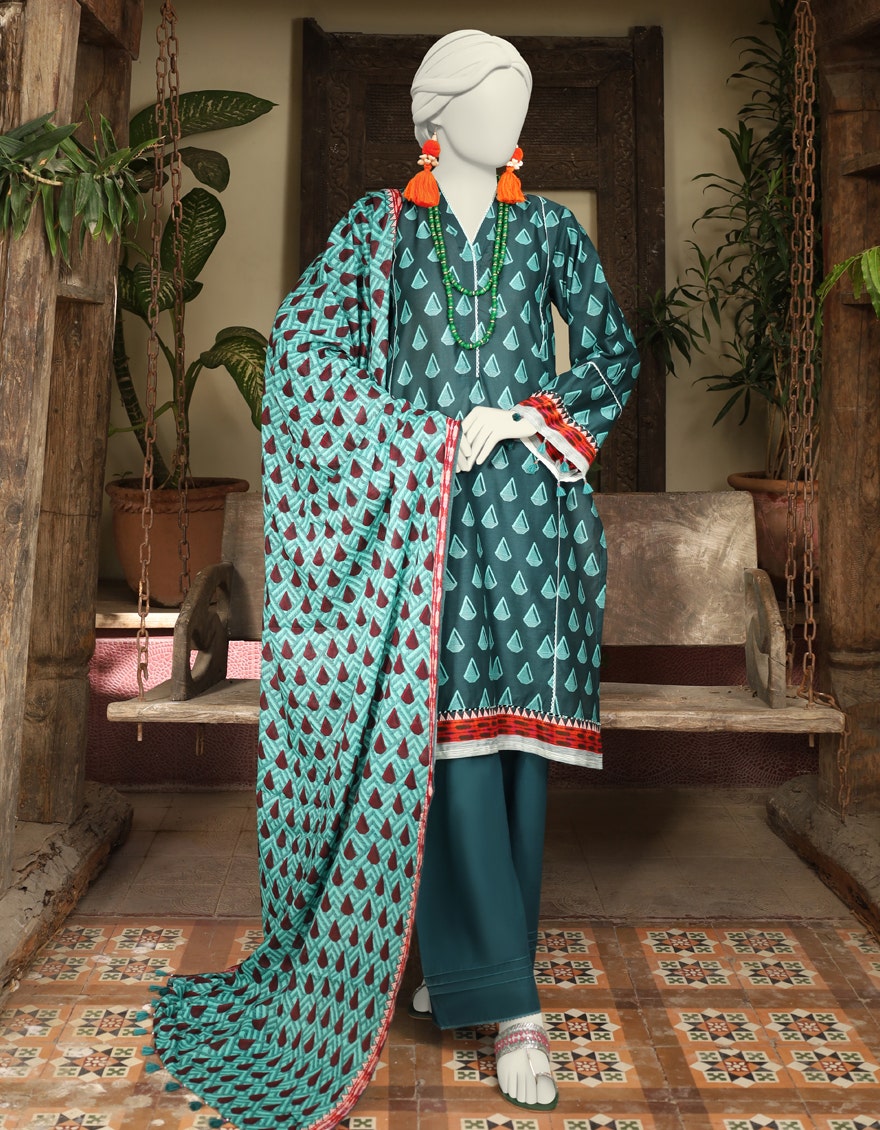
teal green khan embroidered cotton suit